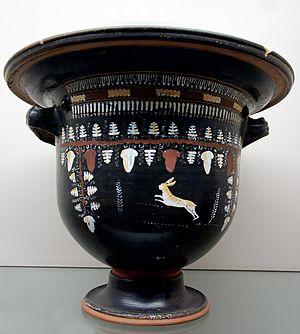
Lièvre et pampres. Cratère en cloche apulien dans le style de Gnathia Provenance